Peru

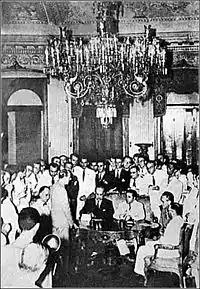
The signing of the Rio Protocol in January 1942

By 1859, some 41,000 Peruvians had died in the constant civil wars that shook the country since 1829. Thanks to the money from the sale of guano, Peru began to modernize with different public works such as railways; the civil and military bureaucracy grew; The indigenous people stopped paying tribute and the slaves achieved their freedom; The migration policy of Germans, Austrians, Irish and Italians began.